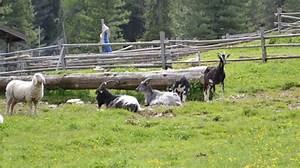
Label: sheep